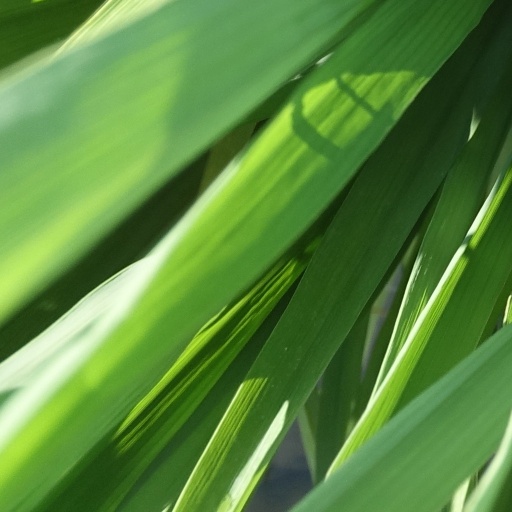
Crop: rice